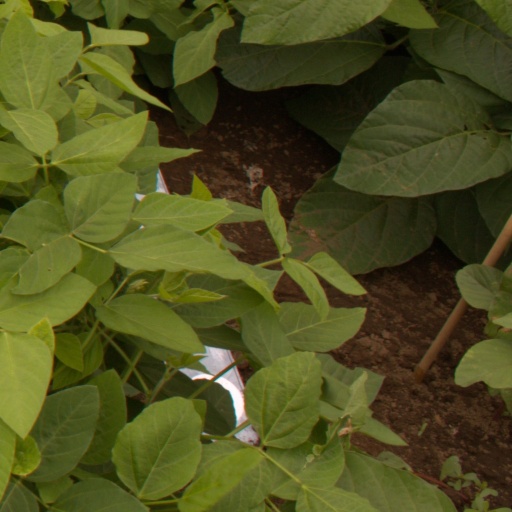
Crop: soybean